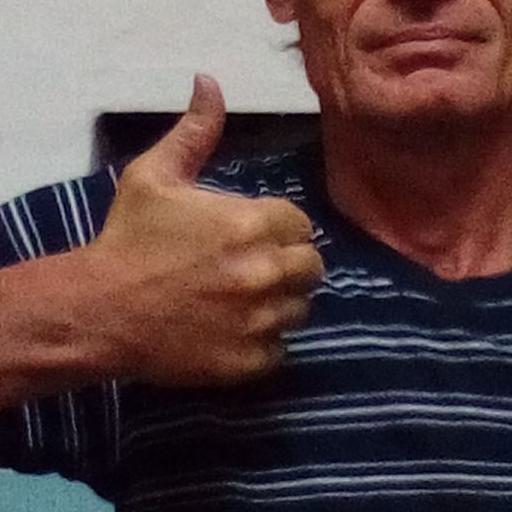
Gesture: like